Lansing State Journal

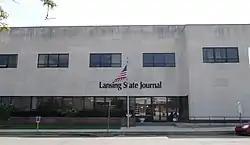
Former Lansing State Journal headquarters from 1951 to 2016

The paper was started as the Lansing Republican on April 28, 1855, to advance the causes of the newly founded Republican Party in Michigan. Founder and publisher Henry Barnes completed only two issues of the weekly abolitionist publication before selling it and returning to Detroit.